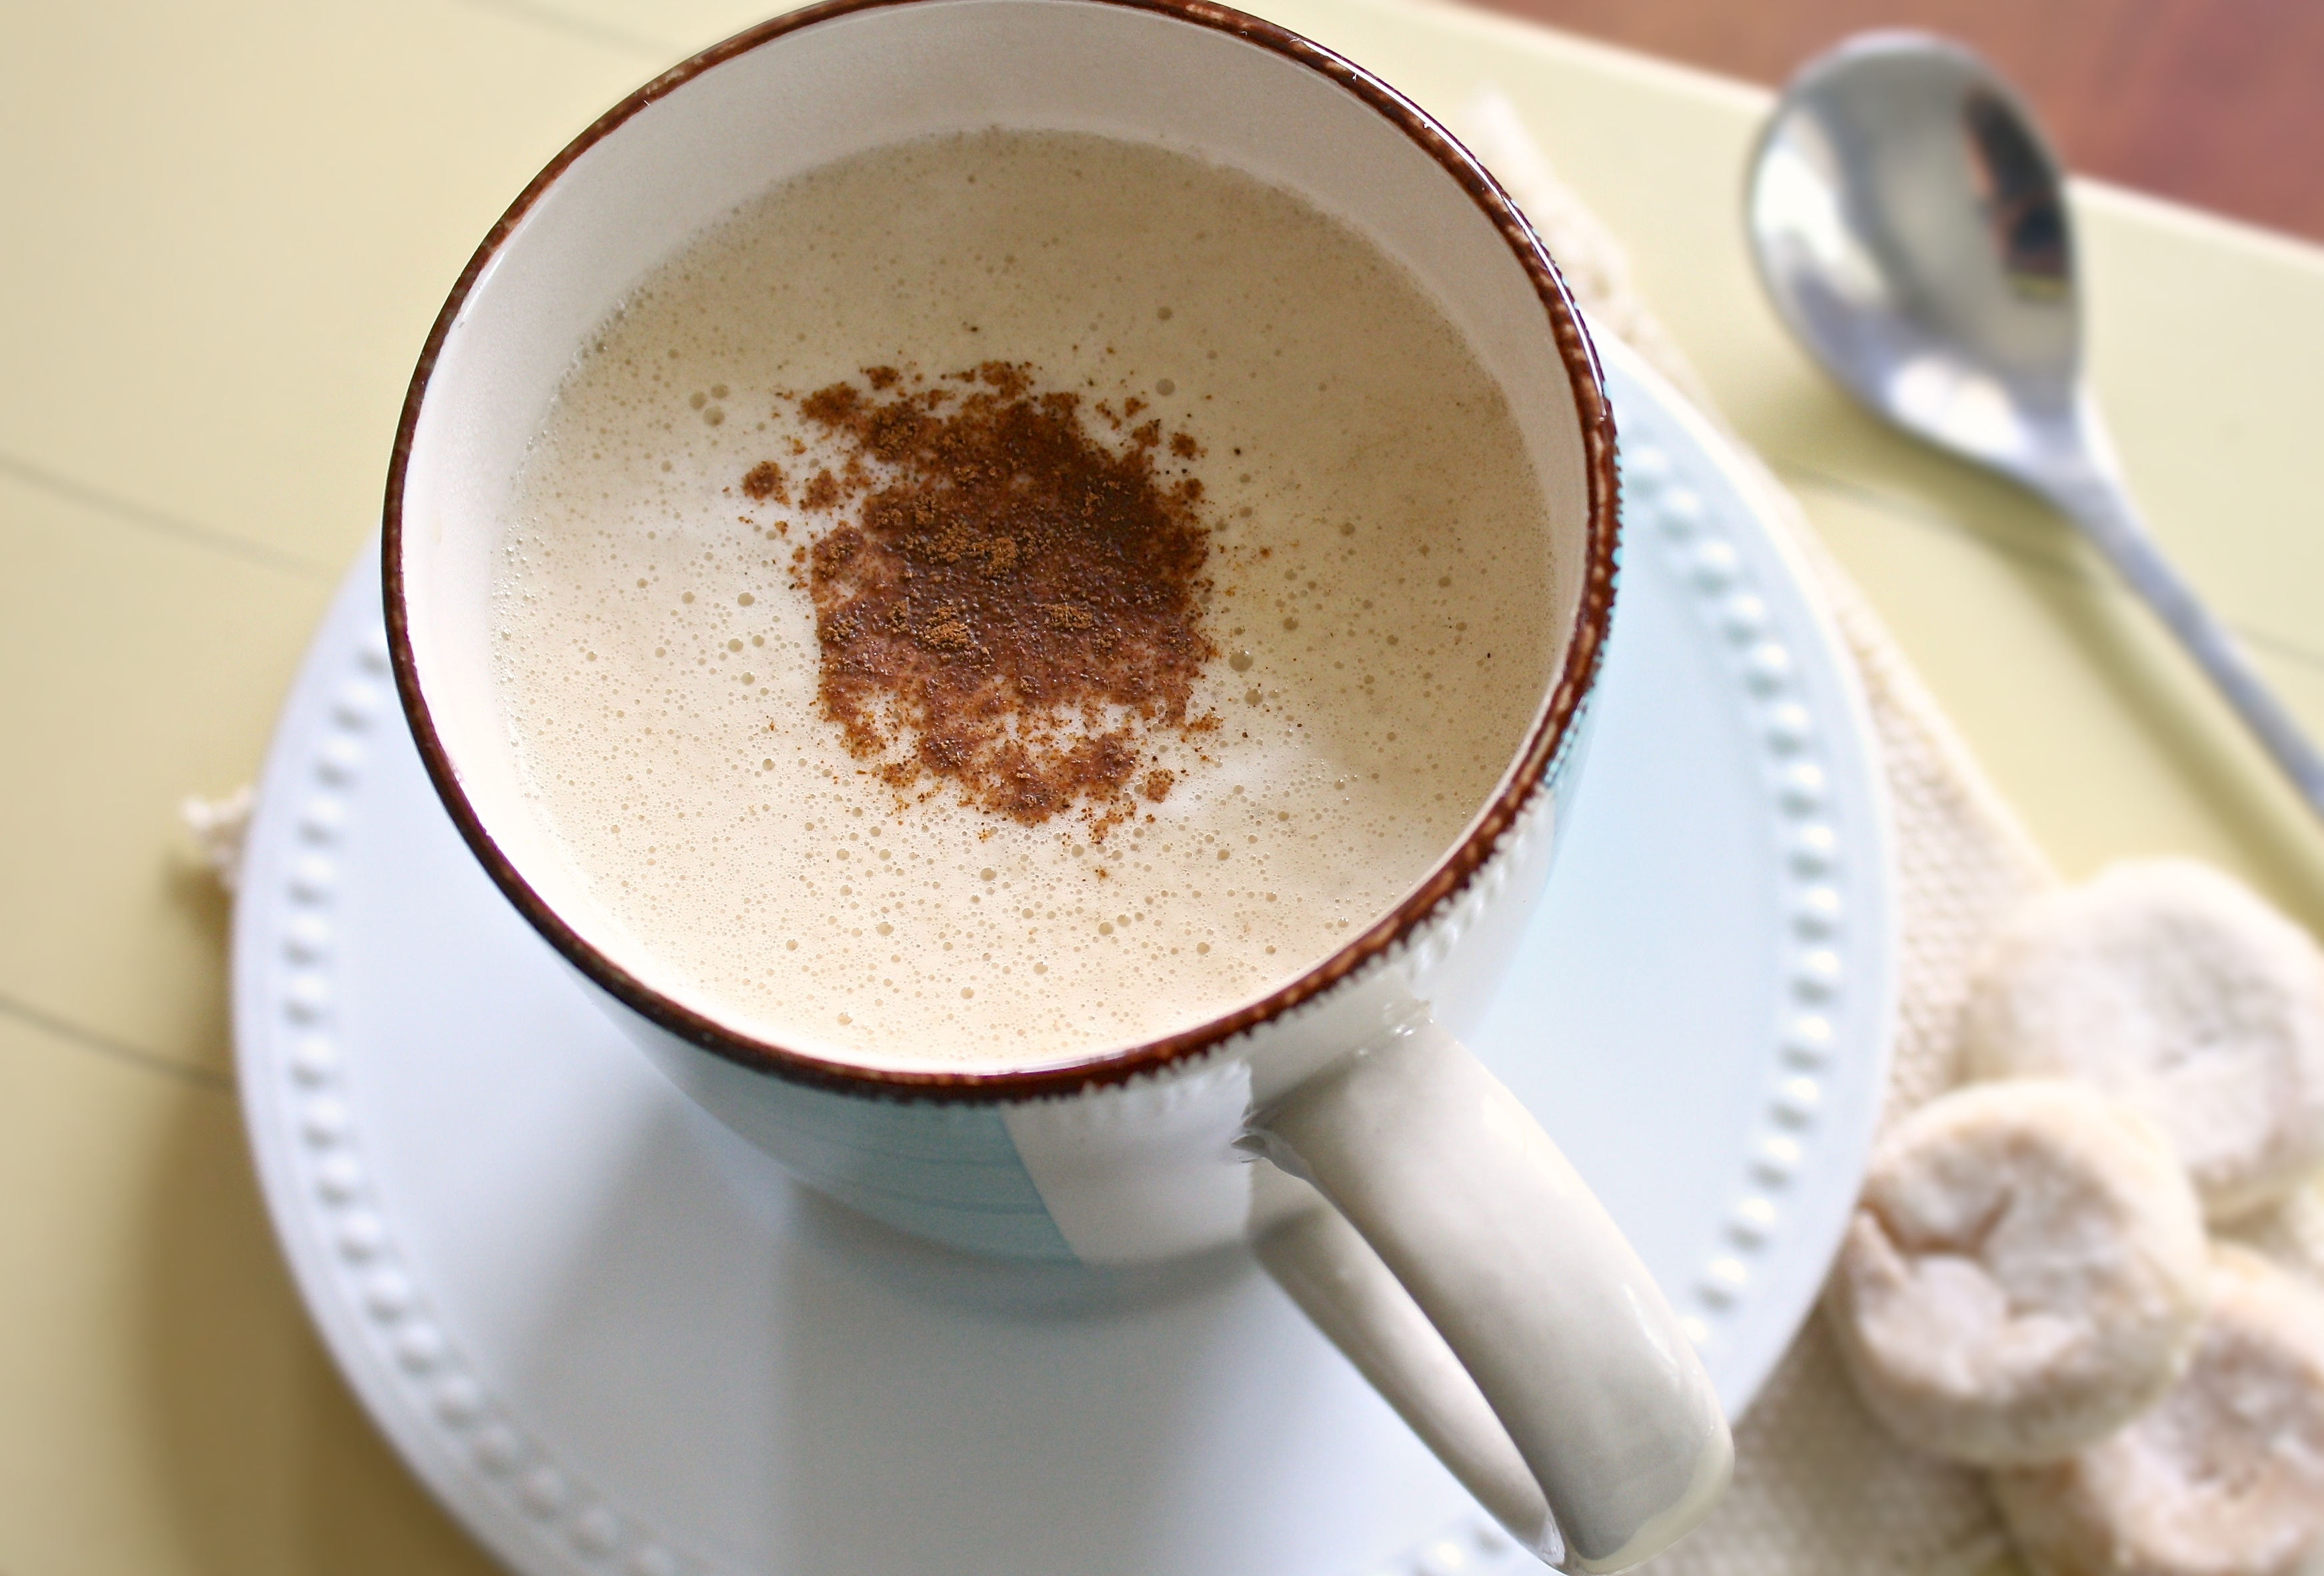
cafe, coffee shop, coffee, morning, home, foam, aroma, cup, hot chocolate, cappuccino, shop, dish, food, relax, beverage, drink, black, lifestyle, breakfast, gourmet, espresso, mug, snack, dessert, coffee cup, spoon, life, cup of coffee, caffeine, cookies, hot, java, enjoyment, brew, taste, flavor, brewed, caf au lait, caff macchiato, salep